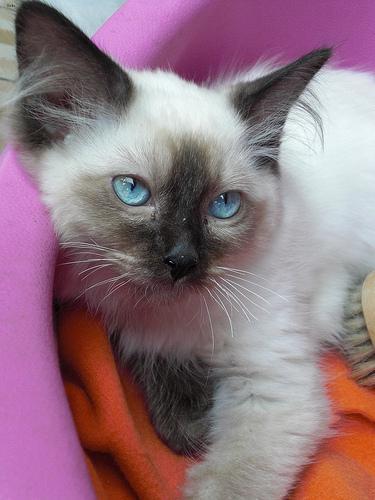
Ragdoll